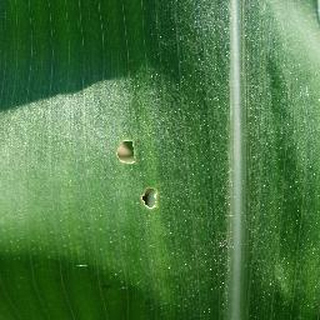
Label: healthy_corn